Sadakichi Hartmann

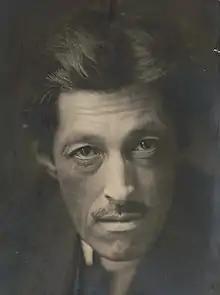

Carl Sadakichi Hartmann (November 8, 1867 – November 22, 1944) was an American art critic, poet, and anarchist.